Mahathma Phule Mandai

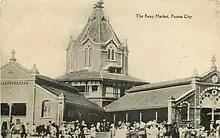
Mandai in 1900's

In the early years of the British rule an open air vegetable market used to be held outside the Shaniwar Wada. This shifted to an indoor place built by the Poona Municipality. The construction of the Gothic style building started in 1882 and took 4 years for completion. It was designed and built by Walter Ducat and Vasudeo Kanitkar with significant input from engineer Narso Ramchandra Godbole. The Market at opening was named after the then Governor of Bombay, Lord Reay, and served as a retail and wholesale market in addition to being the Municipal office. There was also an older market district called Tulshi Baug close to the vegetable market that sold a variety of household items.